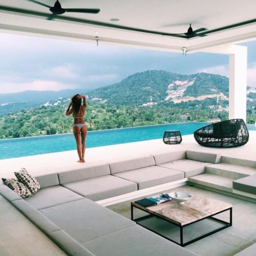
here is a house that knocks mine off its feet